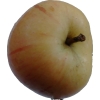
Label: apple